Empire and Communications

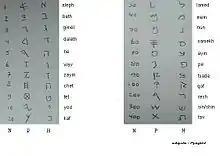
The Phoenician alphabet. The Phoenicians were sailors and traders who travelled widely taking their versatile alphabet with them.

In discussing the advent and spread of the alphabet, Innis refers to what he sees as the subversive relationship between those at the centre of civilizations and those on their fringes or margins. He argues that monopolies of knowledge develop at the centre only to be challenged and eventually overthrown by new ideas or techniques that take shape on the margins. Thus, the Phoenician alphabet, a radically simplified writing system, undermined the elaborate hieroglyphic and cuneiform scripts overseen by priestly elites in Egypt and Babylonia. "The Phoenicians had no monopoly of knowledge," Innis writes, "[which] might hamper the development of writing." As a trading people, the Phoenicians needed "a swift and concise method of recording transactions." The alphabet with its limited number of visual symbols to represent the primary elements of human speech was well suited to trade. "Commerce and the alphabet were inextricably interwoven, particularly when letters of the alphabet were used as numerals." The alphabet, combined with the use of parchment and papyrus, Innis argues, had a decentralizing effect favouring cities and smaller nations over centralized empires. He suggests that improved communication, made possible by the alphabet, enabled the Assyrians and the Persians to administer large empires in which trading cities helped offset concentrations of power in political and religious organizations.